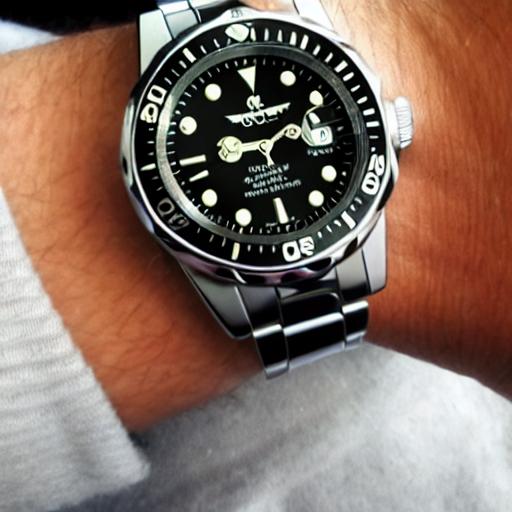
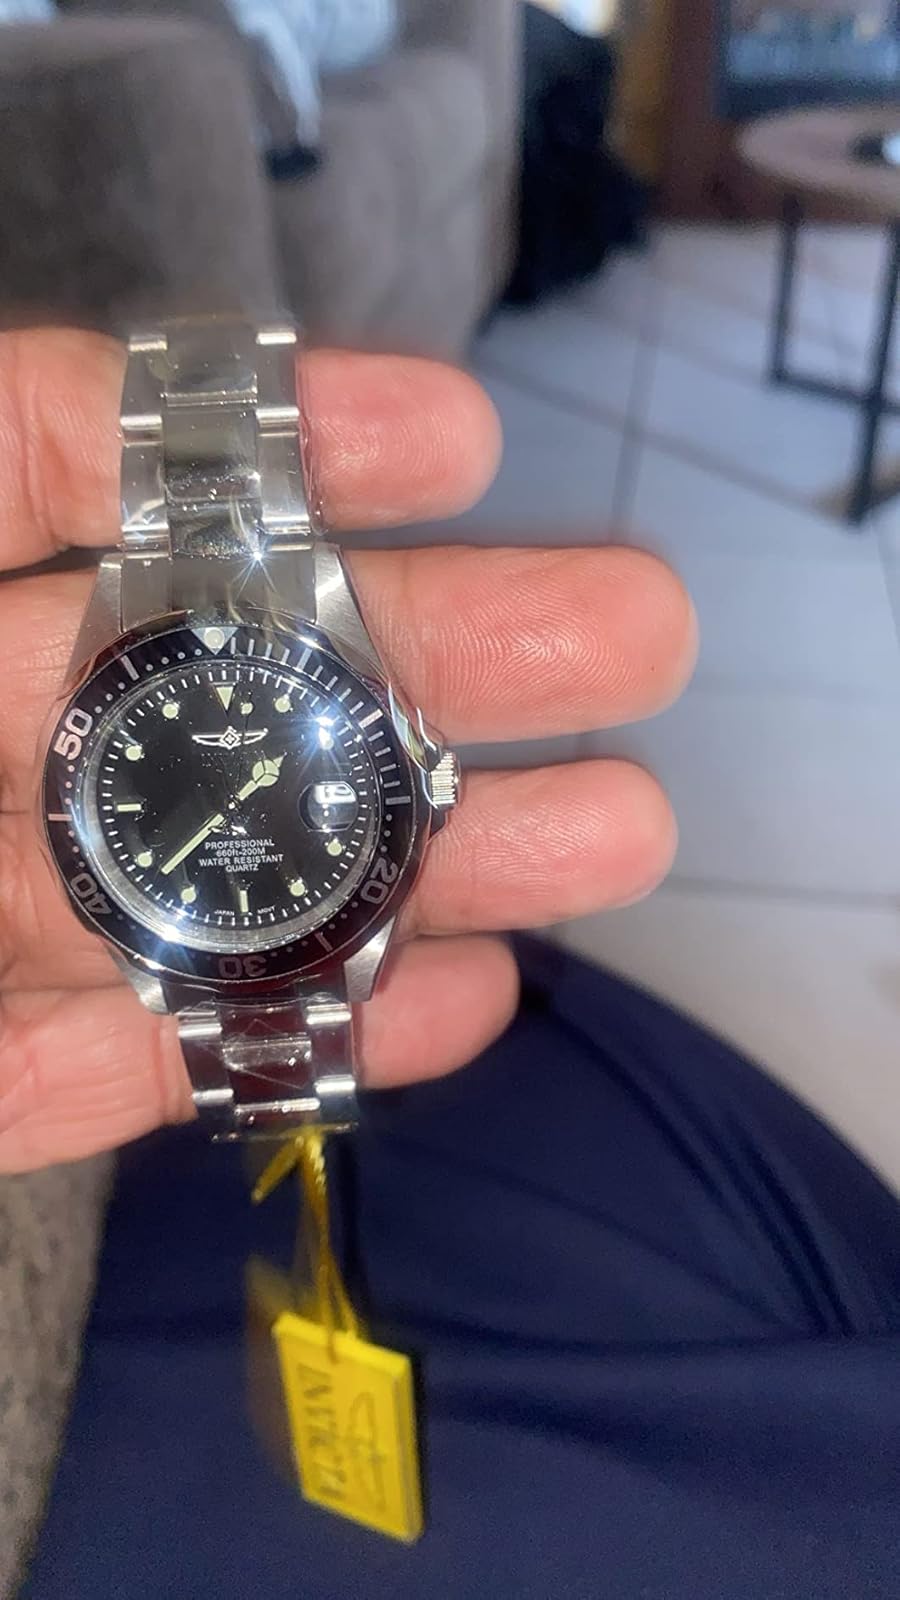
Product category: accessories_watch
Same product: no